Manuela Bravo

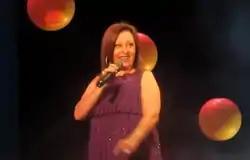
Manuela Bravo in 2015

Maria Manuela de Oliveira Moreira Bravo, known as Manuela Bravo (born 7 December 1957) is a Portuguese singer.